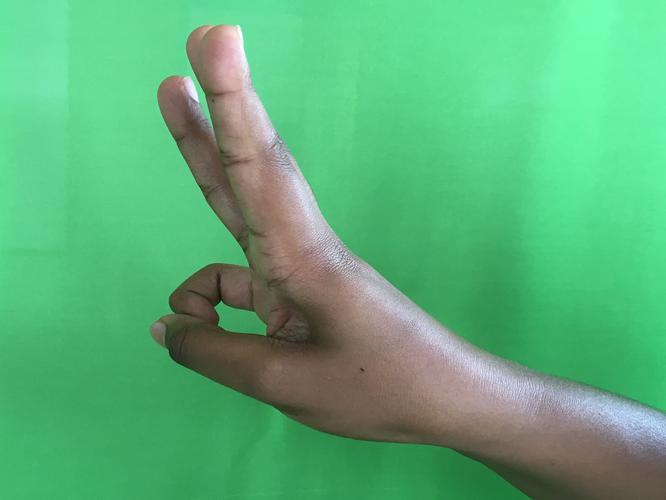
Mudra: Trishulam
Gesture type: single_hand